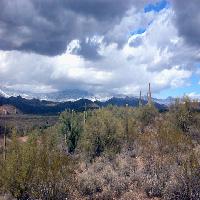
Weather: cloudy or overcast